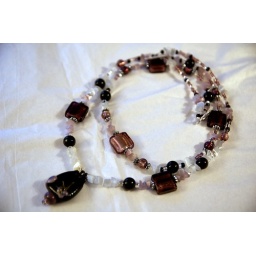
Purple, silver, black and white beaded necklace with pendant by Teri Persing